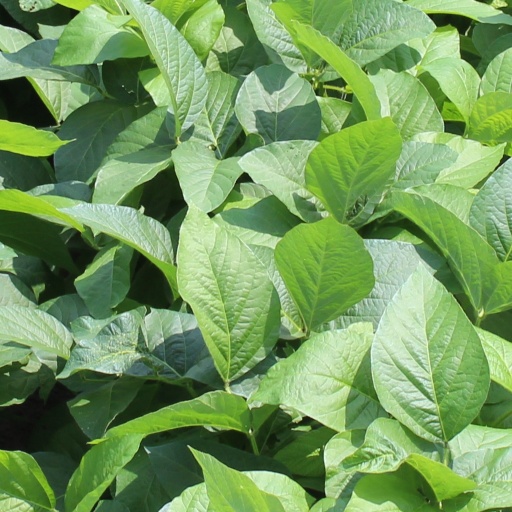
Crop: soybean